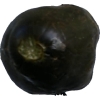
Label: cucumber